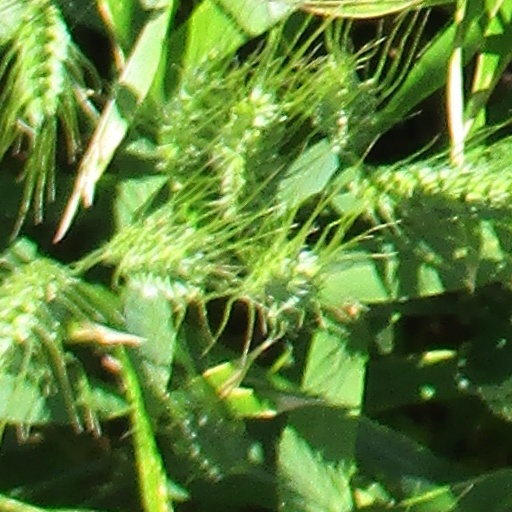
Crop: wheat